LGBTQ culture in Vancouver

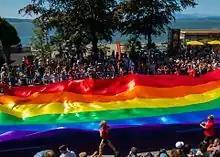
Vancouver pride parade, 2014

Vancouver's (British Columbia, Canada) LGBTQ community is centered on Davie Village. Commercial Drive has historically acted as a gayborhood for the Vancouver lesbian community. Historically, LGBTQ people have also gathered in the Chinatown and Gastown neighborhoods. Former establishments include Dino's Turkish Baths, a gay bathhouse on Hastings, and the city's first drag bar, BJ's, on Pender Street.